Youcef Zighoud

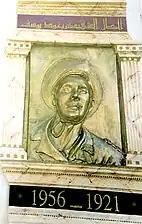
Zighoud Youcef Memorial in Skikda.

At the age of 17, Zighoud joined the Algerian People's Party (PPA) and became a local official in Smendou in 1938. After being elected in the Movement for the Triumph of Democratic Liberties (MTLD) in 1947, he took part in the Special Organization (OS), which was called to prepare all essential requirements for the armed struggle, after the total failure of the peaceful parth. Arrested in 1950 by the French colonial police, which had discovered the (OS), he was charged and thrown in jail in Annaba, but he escaped. He also engaged in the military action of the Revolutionary Committee of Unity and Action (CRUA) from its creation.